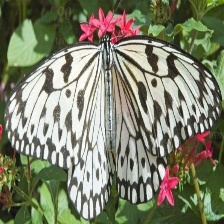
Species: PAPER KITE